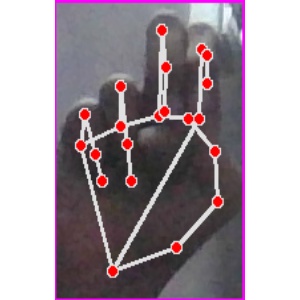
अक्षर: ह